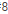
Number: 8